Oxytocin (song)

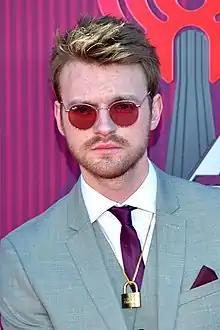
Finneas' production was met with critical acclaim. Rebecca Breitfeller from "Young Hollywood" said that it "perfectly describes the feelings being portrayed about the 'love hormone' that is oxytocin".

"Oxytocin" was met with widespread critical acclaim, with critics mostly praising its production, sentiment and vocal delivery. Ranking "Oxytocin" sixth out of the sixteen tracks on "Happier Than Ever", Hannah Dailey of "Billboard" called the song "a rarity" from Eilish, as it is "overtly sexual", and noted that Eilish's "usually low-decibel voice" is raised to "a feral shout as she belts 'You should really run away. Dailey also noted that the production works "in tandem with Eilish's lyrics", as it "intensifies into a hungry, pounding beat". Gil Kaufman of the same publication described the beat of the song as "dramatic". Writing for "NME", El Hunt linked "Oxytocin" to the "futuristic sound" of Eilish's debut studio album "When We All Fall Asleep, Where Do We Go?" (2019), when Carl Wilson from "Slate" called it "Bad Guy"-esque, due to "its keyboard and vocal stylizations". Another comparison to Eilish's debut album material was made in "Hot Press" article, where Ed Power called "Oxytocin" reminiscent of "Bad Guy", but with "some dubstep in its soul", additionally noting that the song has a "lurching" groove. The track was also heavily compared to the singer's earlier number in articles published on "The Ringer", with the website's Rob Harvilla describing it as "the fastest, loudest, most hypnotic, and disruptive moment on [the album]". "Vancouver Sun"s Stuart Derdeyn described the track as "hypnotic" and "chanting", commenting that it is "classic spooky Billie". For "the A.V. Club", Alex McLevy called the track a "saucy ode to lust". "Rolling Stone"s Brittany Spanos called its beat "slinky", while for the same publication, Angie Martoccio said that the song "should absolutely be made into a genre of its own". Larocca called the track "hot", while Callie Ahlgrim of "Insider" complimented Finneas' production. Emma Holbrook of "The Forty-Five" called the song's chorus one of the darkest lyrics on the album. ABC News' Mark Kennedy opined that the track starts off as "sexy come-on", which he called "appropriate" due to how the hormone the song got its name from controls reproduction. Additionally, he made a comment that the song "brilliantly shifts halfway through, turning lust into something darker". Writing for "Cult MTL", Dave MacIntyre said that Eilish is "gliding over brother Finneas's glitchy production". In an article published by "Gigwise", "Oxytocin" was paired with "Billie Bossa Nova" as a sign of "mature, more sultry evolution in Eilish's content".